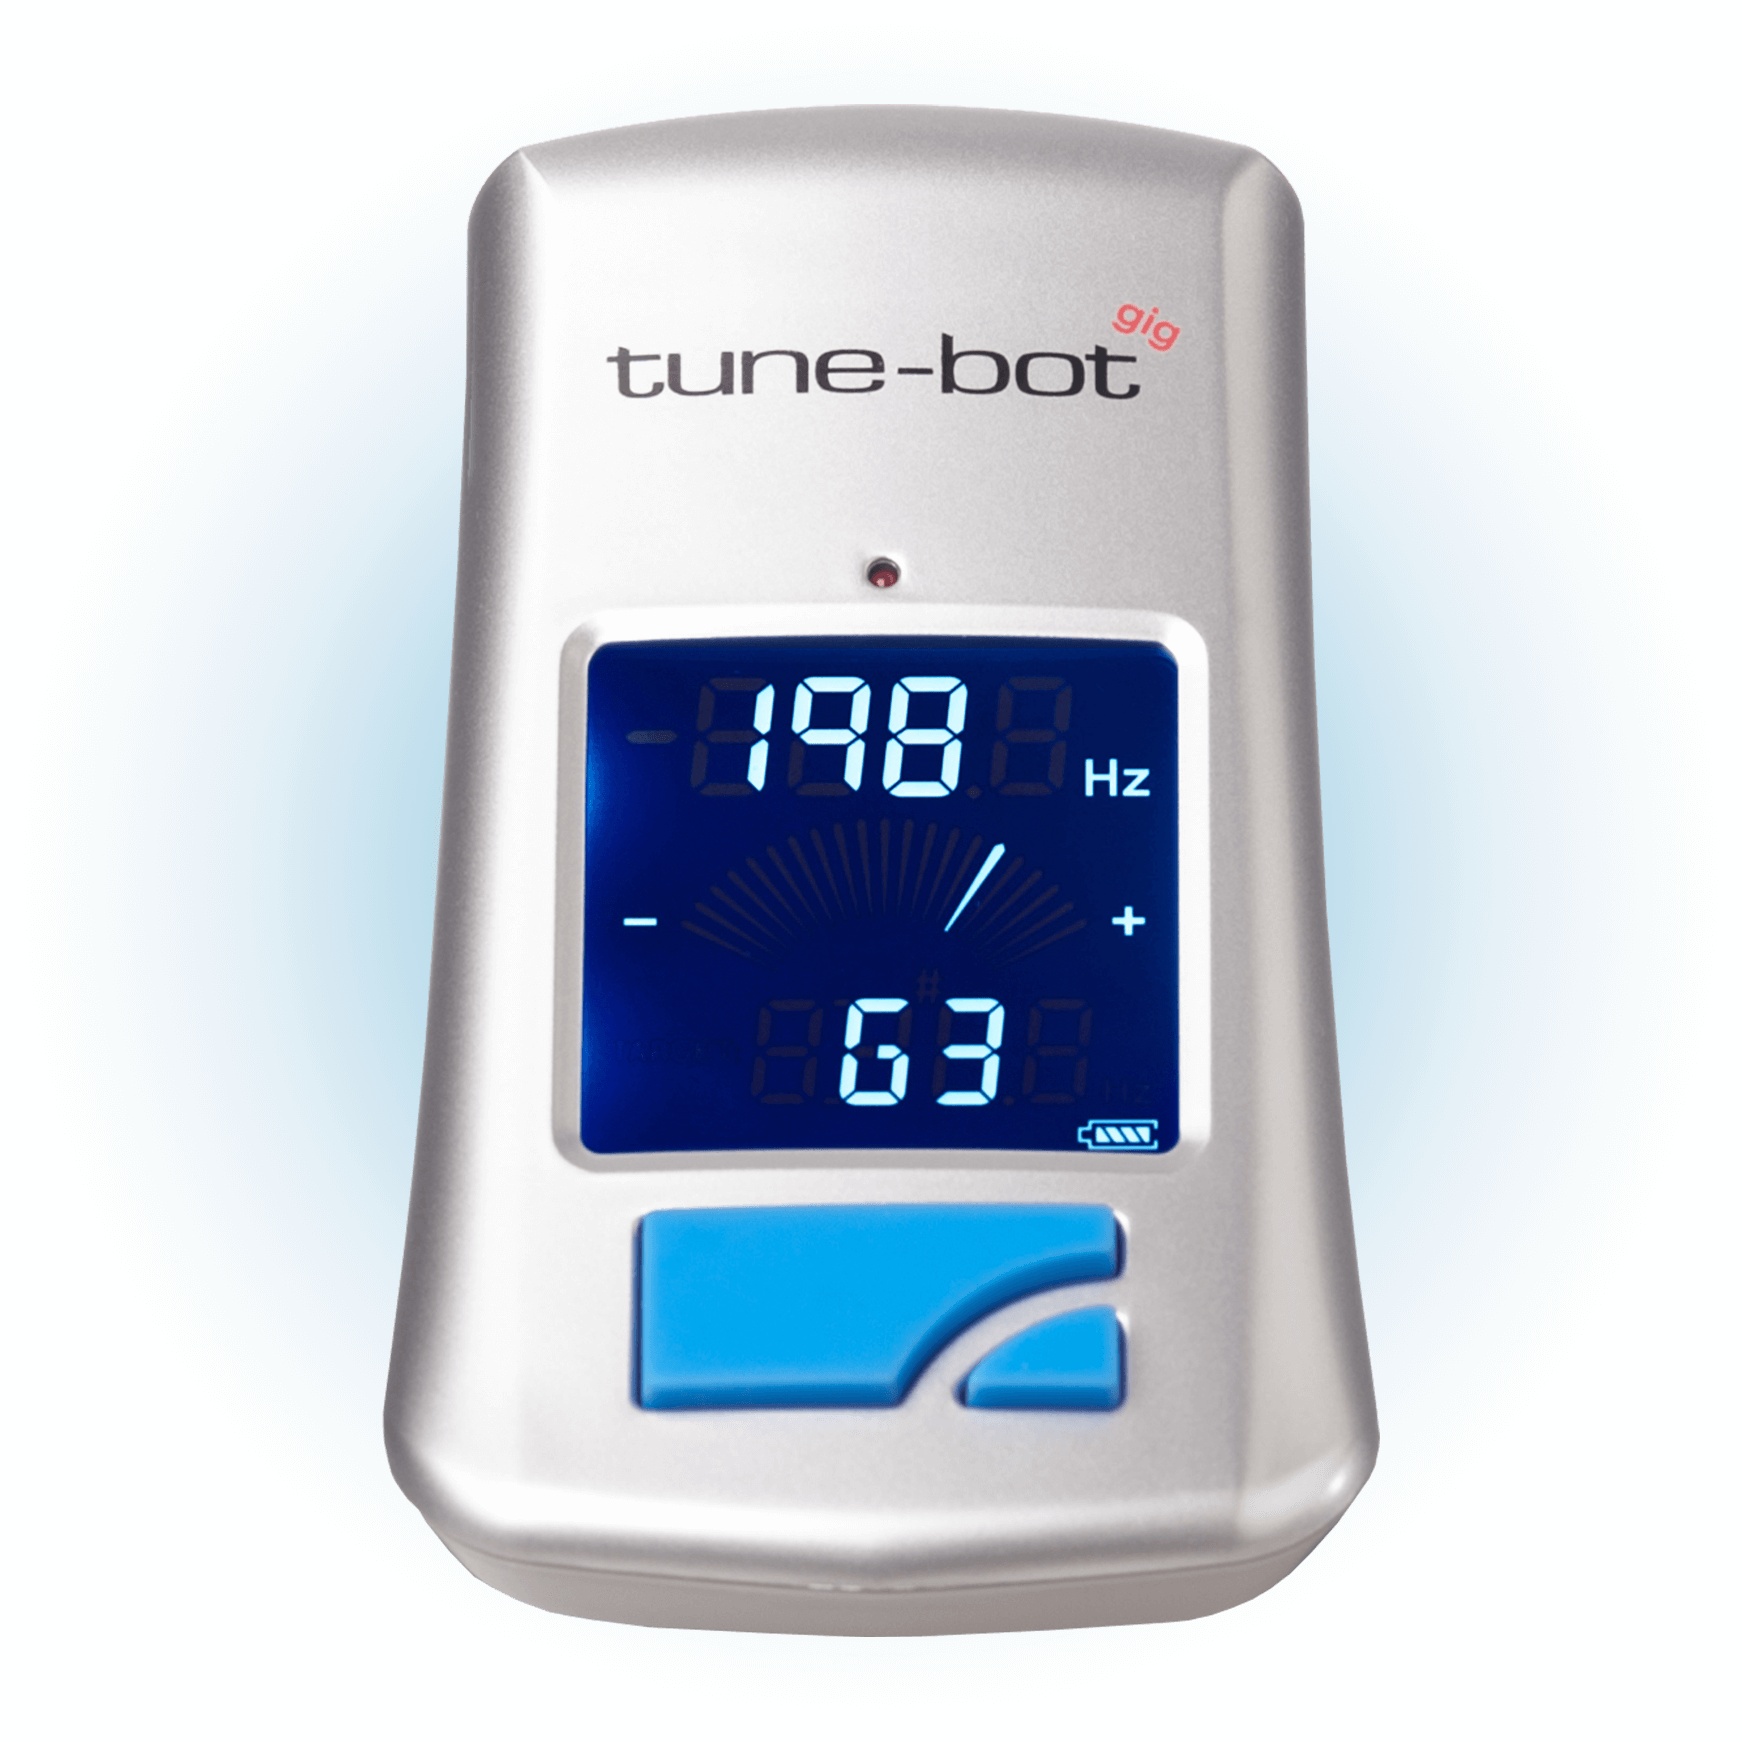
Tune Bot "GIG" Digital Drum Tuner
Takes the mystery out of tuning your drums by easily displaying a pitch measurement at each lug. Tune your drums quickly and easily.
Brand: Overtone Labs
Category: Arts & Entertainment > Hobbies & Creative Arts > Musical Instrument & Orchestra Accessories > Percussion Accessories > Drum Keys